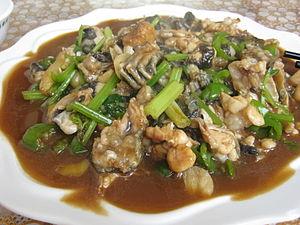
Les anoures, Anura, sont un ordre d'amphibiens. C'est un groupe, diversifié et principalement carnivore, d'amphibiens sans queue comportant notamment des grenouilles et des crapauds. Le plus ancien fossile de « proto-grenouille » a été daté du début du Trias à Madagascar, mais la datation moléculaire suggère que leur origine pourrait remonter au Permien, il y a 265 Ma. Les anoures sont largement distribués dans le monde, des tropiques jusqu'aux régions subarctiques, mais la plus grande concentration d'espèces se trouve dans les forêts tropicales. Il y a environ 4 800 espèces d'anoures recensées, représentant plus de 85 % des espèces d'amphibiens existantes. Il est l'un des cinq ordres de vertébrés les plus diversifiés.